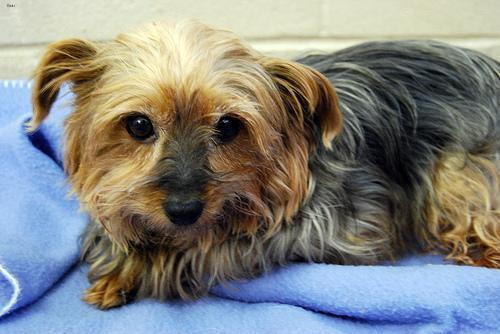
yorkshire terrier